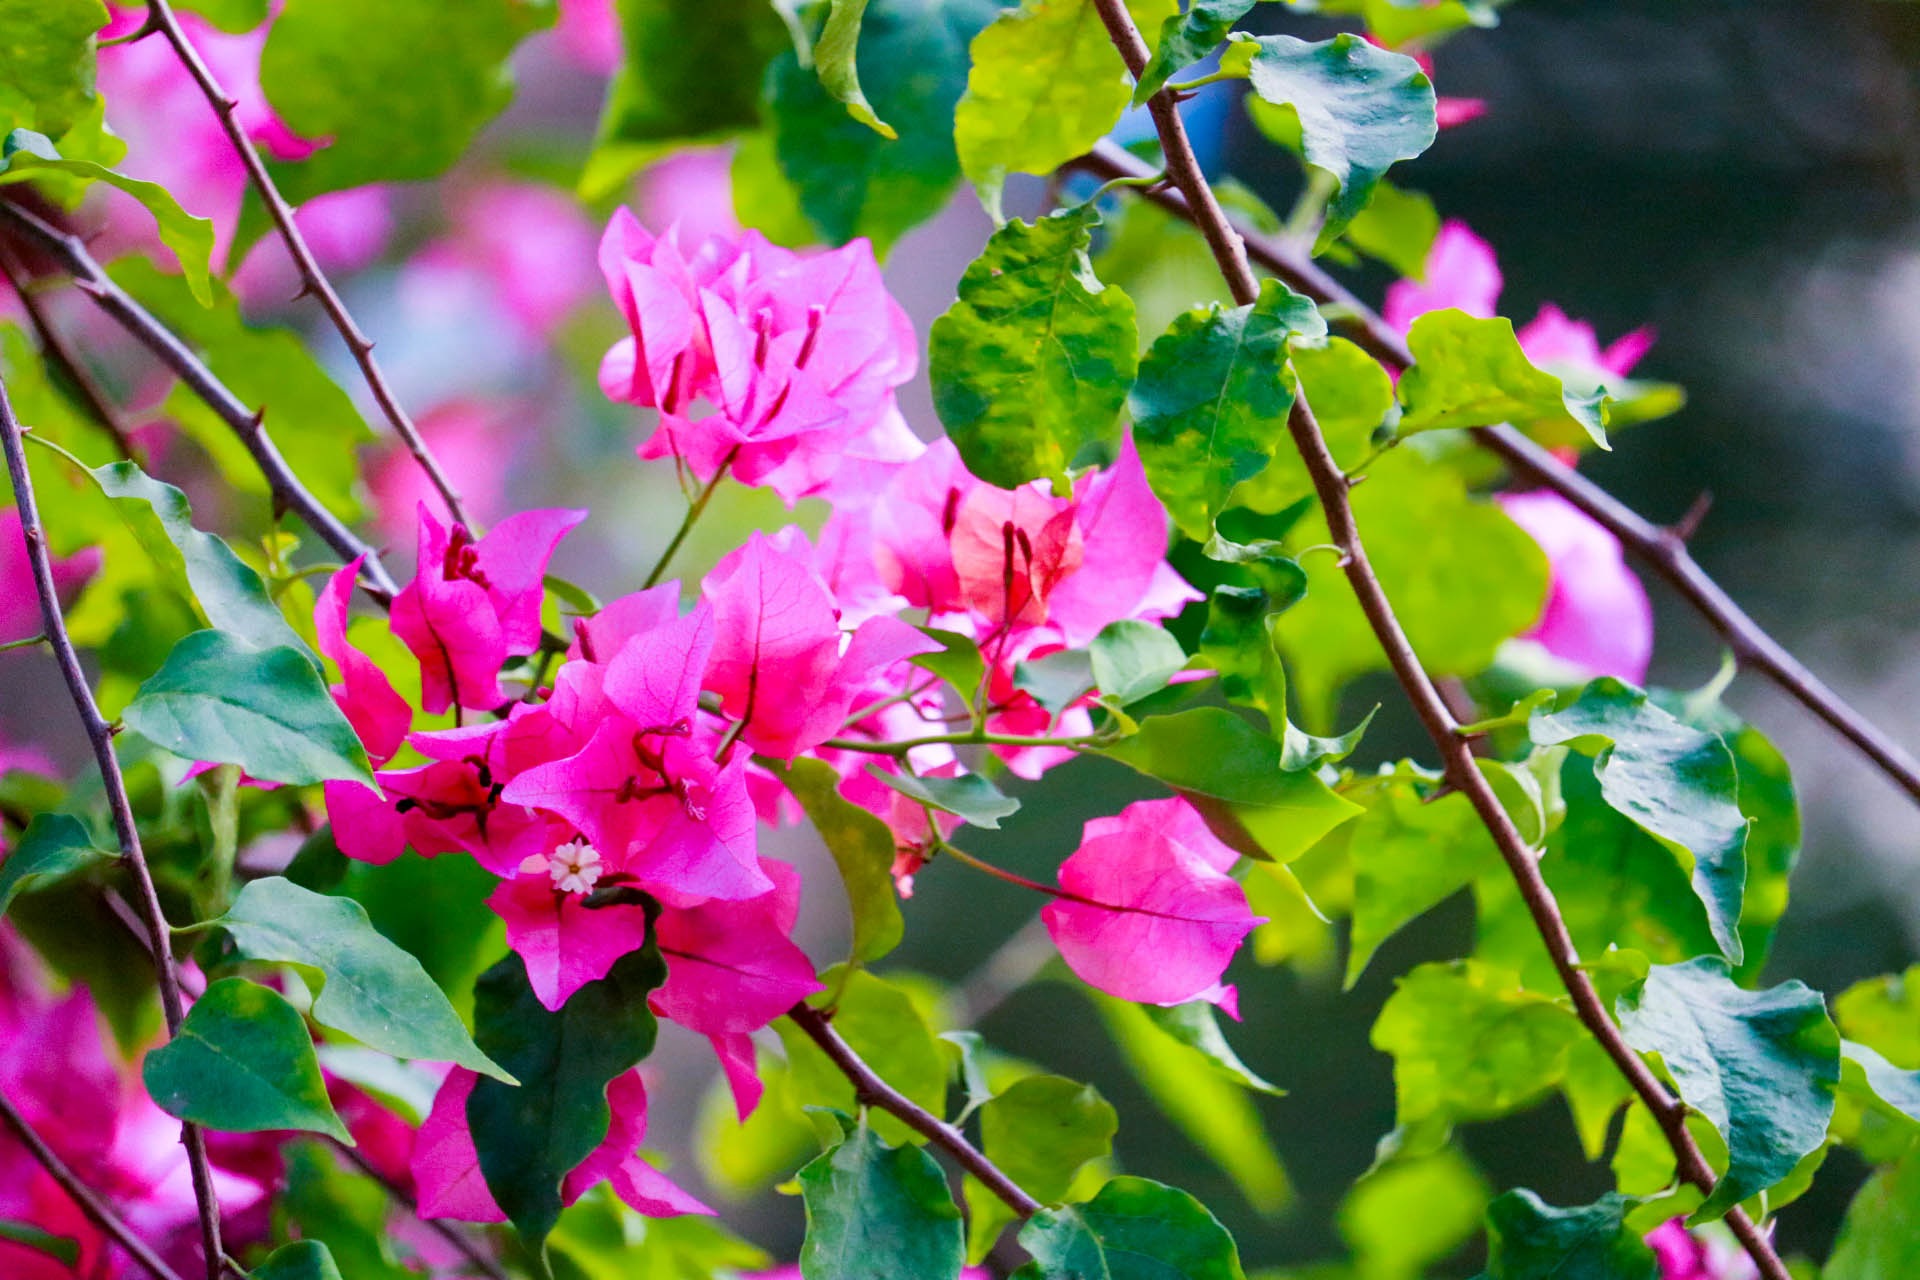
tree, nature, branch, blossom, plant, leaf, flower, spring, green, color, macro, natural, autumn, fresh, botany, colorful, garden, pink, flora, season, wildflower, shrub, bright, pink flower, macro photography, flowering plant, rose family, woody plant, land plant